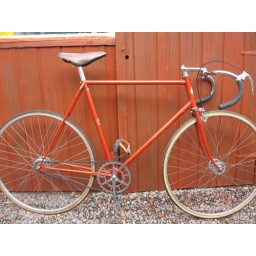
23'' frame painted in flamboyant burnt orange over a silver base. No brazeons.